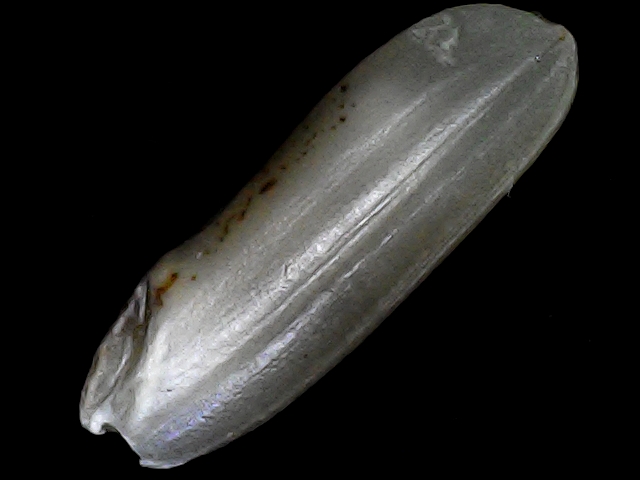
Rice variety: BRRI67